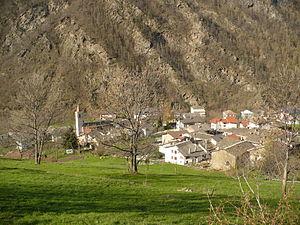
Roure est une commune italienne de moins de 1 000 habitants, située dans la haute vallée Cluson, dans la ville métropolitaine de Turin, dans la région Piémont, dans le Nord-Ouest de l'Italie.